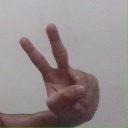
अक्षर: ऐ